List of railway stations in Jamaica

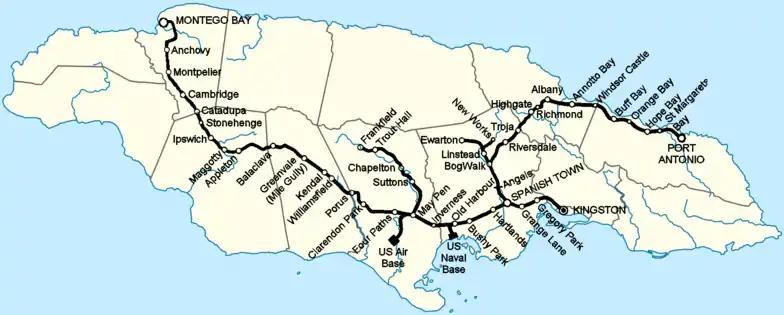
Map of the Jamaica railway system at its pre-bauxite peak c1945.

There were 4 stations and 5 halts:Annual Transport Statistics Report: Jamaica in Figures 2003-2004 , Ministry of Transport and Works, July 2005, Table 3.5 - Mileage for JRC Stations, Halts & Sidings in relation to the Kingston Railway Terminus 2003-2004.